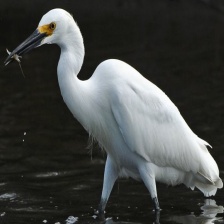
Species: SNOWY EGRET
Scientific name: EGRETTA THULA